Fauna of Romania

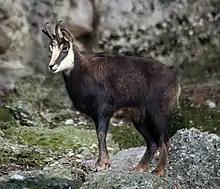

Rodents make up a large proportion of the mammals in Romania, especially in the low-lying plains. This includes species of hamsters, field mice, ground squirrels, voles, dormice, red squirrels, nutrias and beavers. Other common small mammals include shrews, rabbits, hedgehogs, polecats, martens and badgers.